Bitless bridle

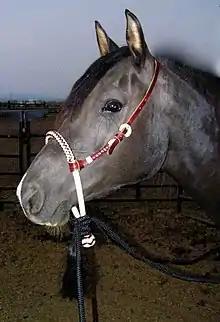
A classic bosal-style hackamore

While the bosal hackamore is allowed for "junior" horses (usually under 4–6 years old) in certain western-style events, bitless bridles and mechanical hackamores are not otherwise allowed in most types of competitions at horse shows other than some speed events. In English disciplines, hackamores and other bitless bridles are generally not allowed in dressage or English pleasure competition, are considered "unconventional tack" in hunter classes, but sometimes are legal and seen in show jumping and in eventing during the stadium and cross country segments. They are allowed in endurance riding, competitive trail riding, rodeos, and Gymkhana or "O-Mok-See" events. While advocates of bitless bridles have petitioned the USEF and other governing bodies to allow bitless bridles in sanctioned competition for a number of years, these efforts have not resulted in rule changes.